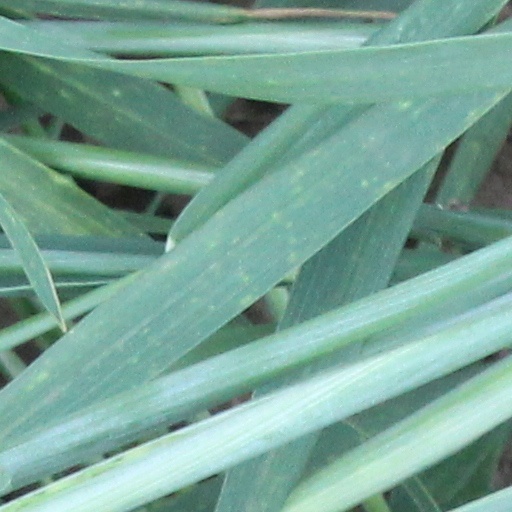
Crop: wheat